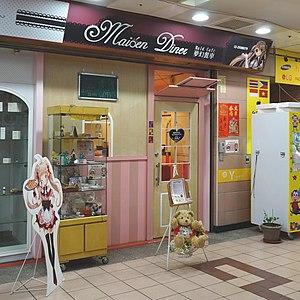
Un maid café ou maid kissa est un café où les serveuses portent un uniforme de domestique. Ces cafés se trouvent principalement dans le quartier de Akihabara à Tokyo et sont fréquentés par un public essentiellement otaku. Les services de base qui y sont proposés sont les mêmes que dans les cafés traditionnels, auxquels s'ajoutent diverses interactions avec les maids telles que la prise de photos ou encore la participation à des jeux et des animations.